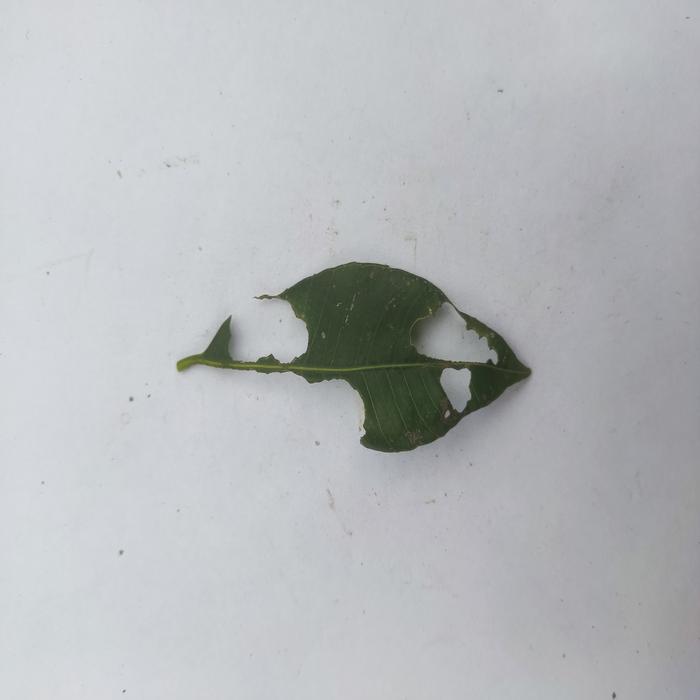
Crop: Hog Plum
Leaf condition: Caterpillars_Infestation